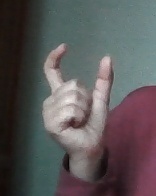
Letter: nun